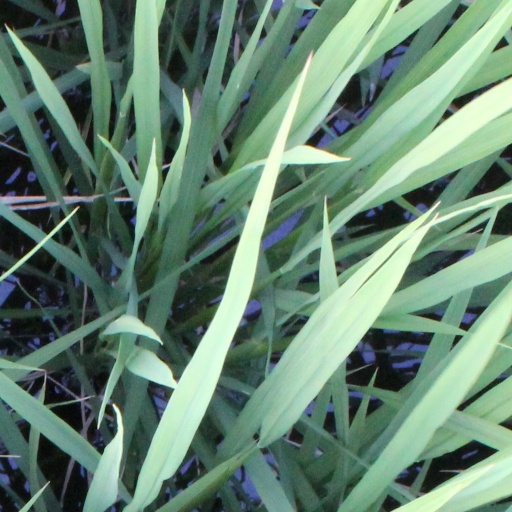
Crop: rice